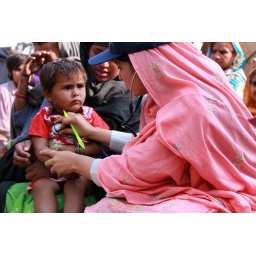
A female doctor with the International Medical Corps examines a young boy at a mobile health clinic in Pakistan